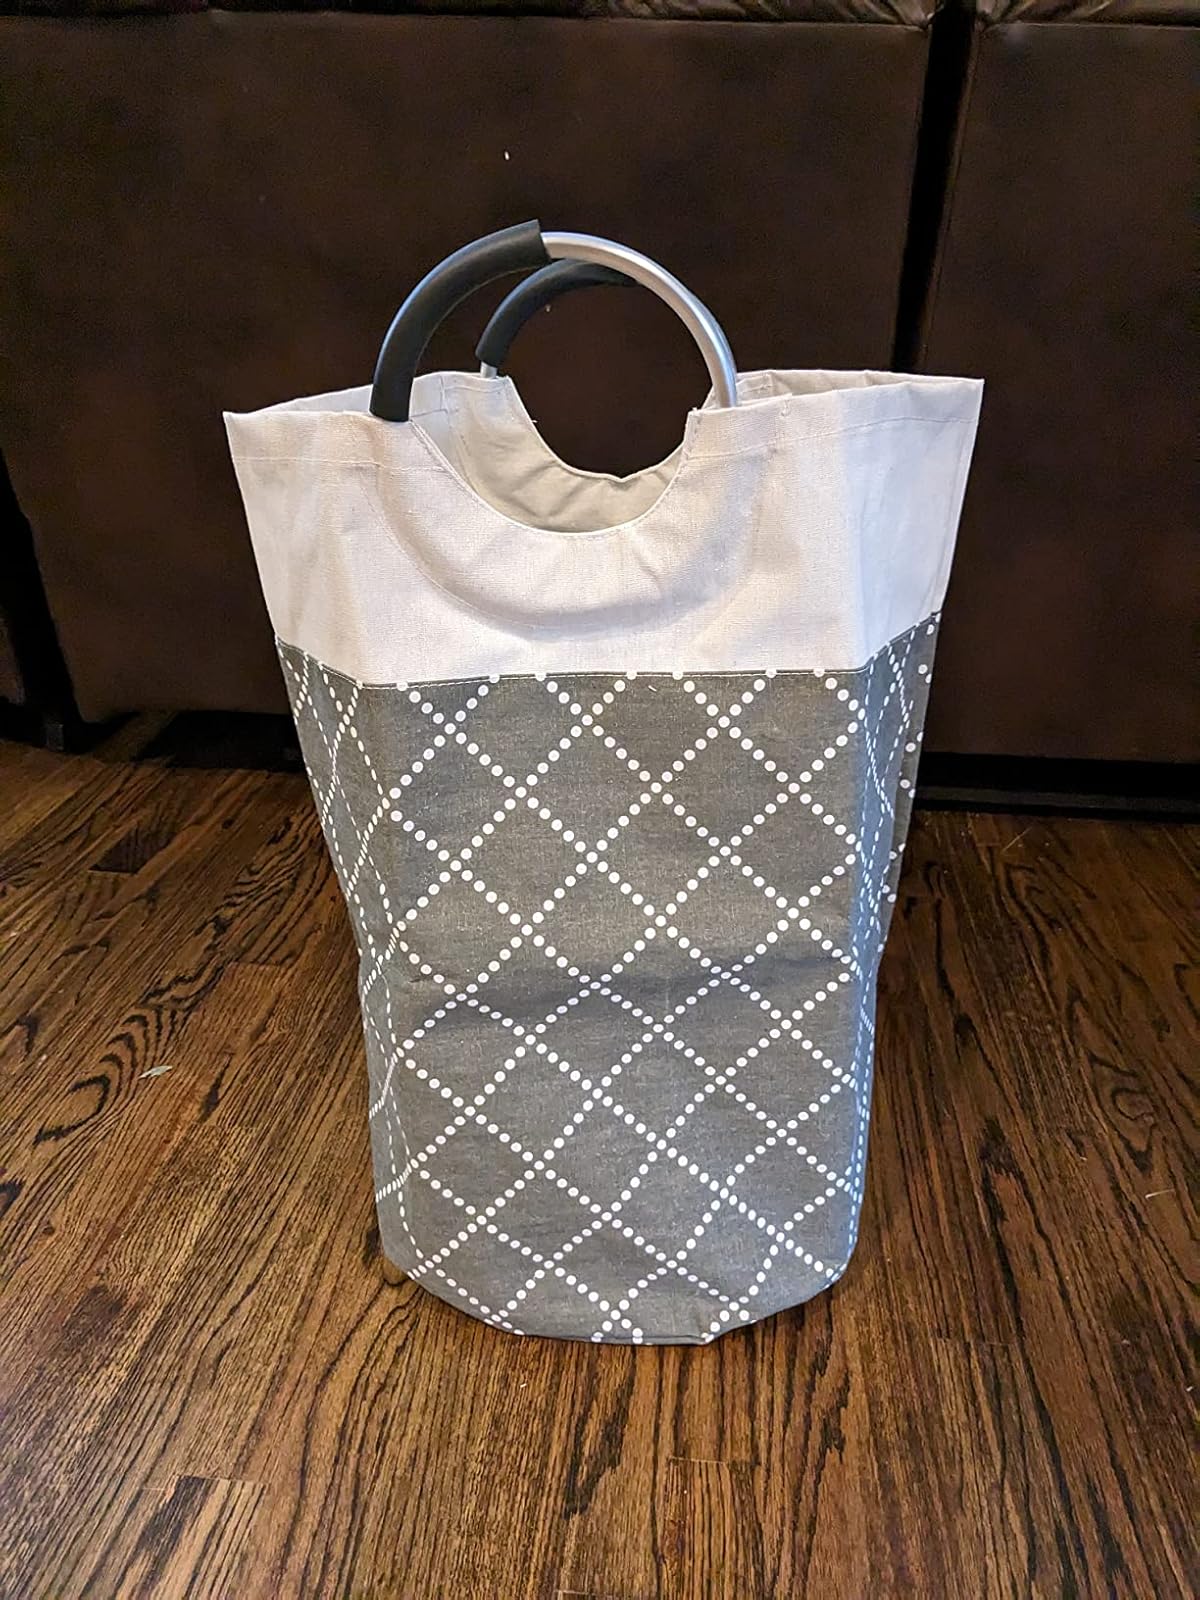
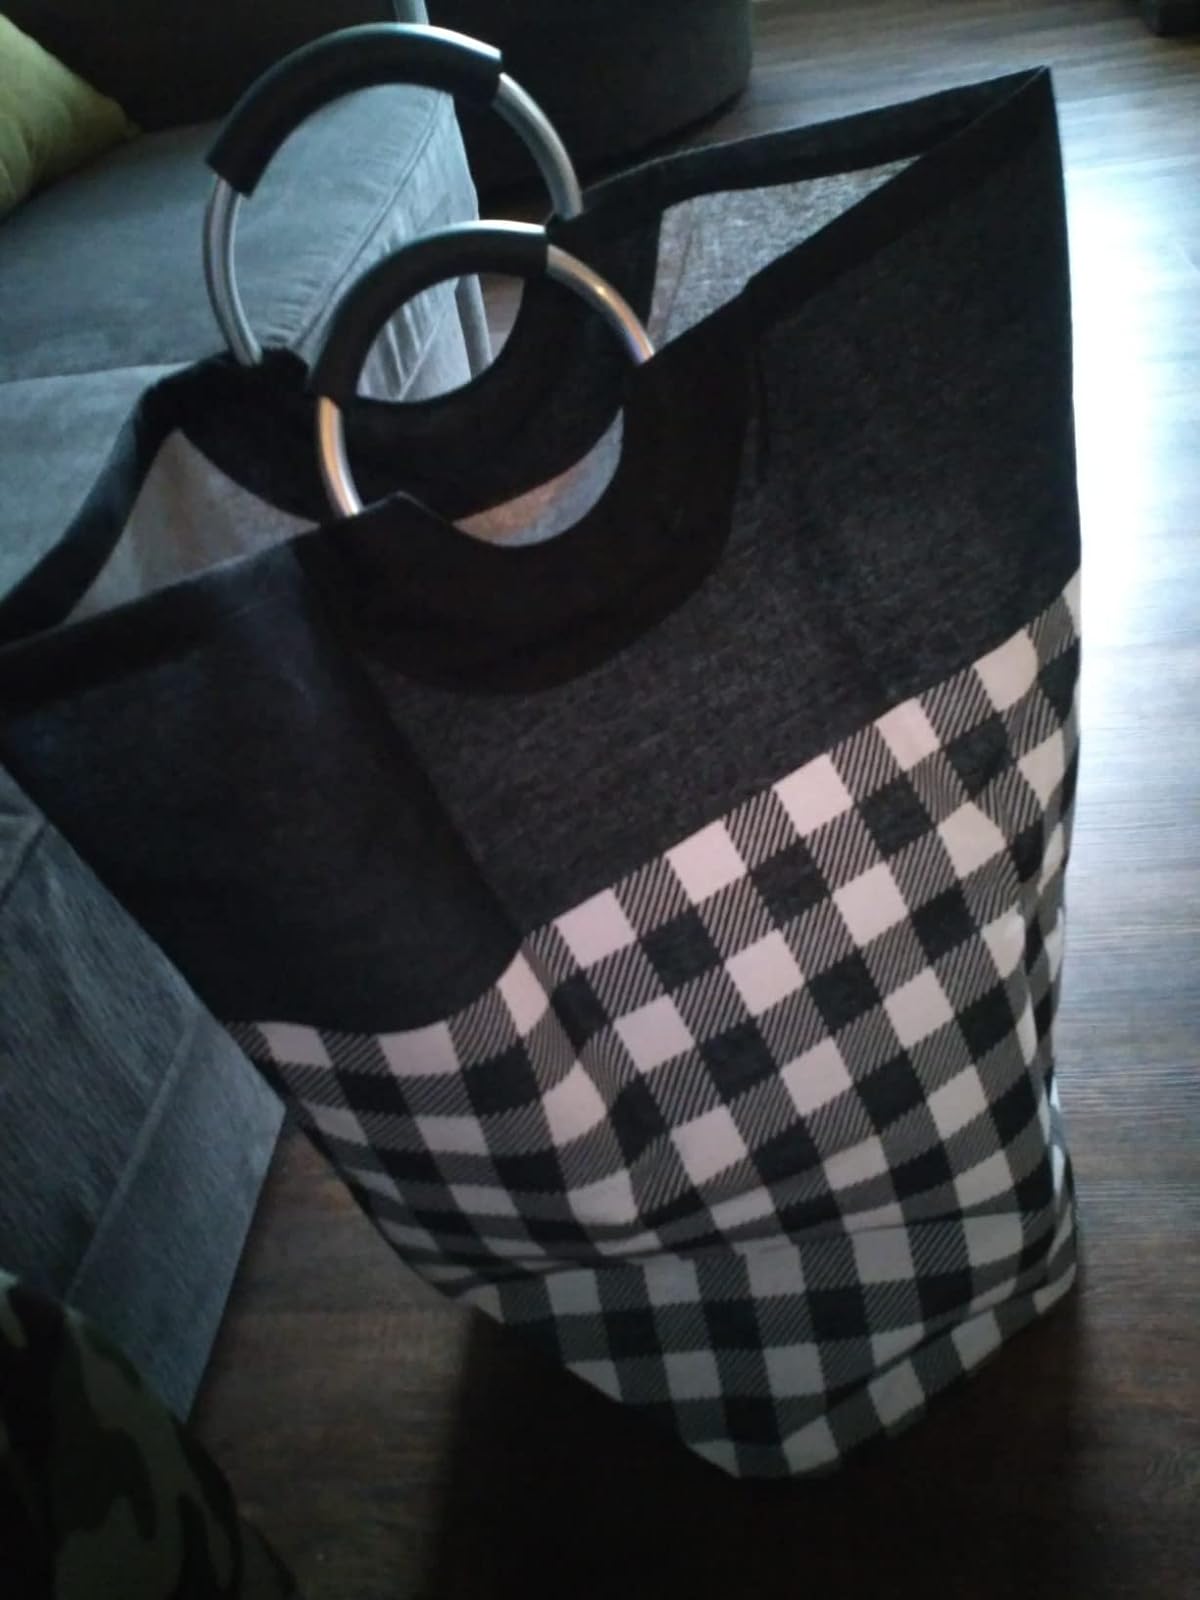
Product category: items_hamper
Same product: no